Jane Powell

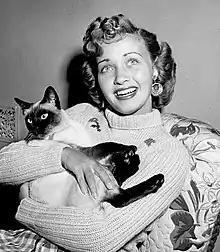
Powell in 1953

More films followed, including "Three Daring Daughters" (1948), "A Date with Judy" (1948), "Luxury Liner" (1948), "Nancy Goes to Rio" (1950), and "Two Weeks with Love" (1950).